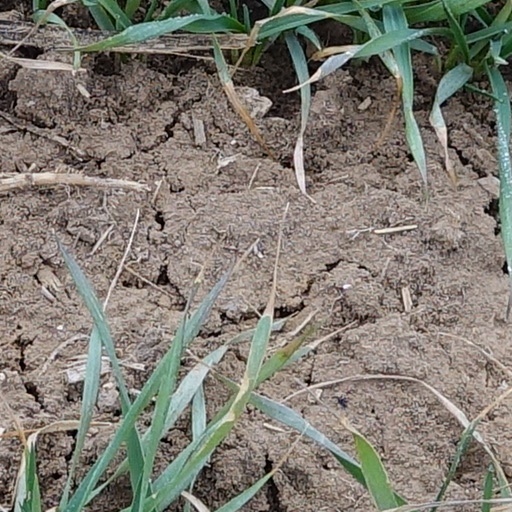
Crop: wheat